Lüneburg

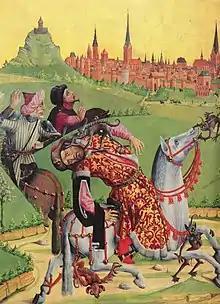
Hans Bornemann's "The punishment of Aegeas" (~1450). In the background a view of Lüneburg with St. Nicholas' Church

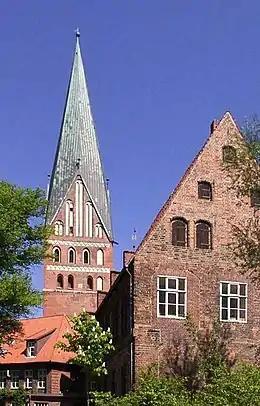
The slightly leaning spire of the church of St. John

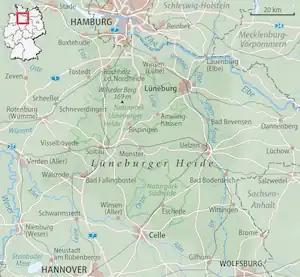

As a consequence of the monopoly that Lüneburg had for many years as a supplier of salt within the North German region, a monopoly not challenged until much later by French imports, it very quickly became a member of the Hanseatic League. The League was formed in 1158 in Lübeck, initially as a union of individual merchants, but in 1356 it met as a federation of trading towns at the first general meeting of the "Hansetag". Lüneburg's salt was needed in order to pickle the herring caught in the Baltic Sea and the waters around Norway so that it could be preserved for food inland during periods of fasting when fish (not meat) was permitted.